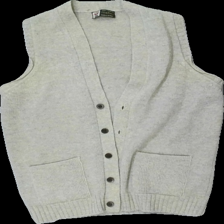
View: front
Type: Vest
Category: Men
Brand: Not in the list
Brand text on label: Alan Paine
Colors: Beige
Material: 100% Silk
Cut: Regular
Size: 42
Season: Winter
Price range: 100-150
Recommended usage: Reuse
Description: knitted vest